Anna Cabot Quincy Waterston

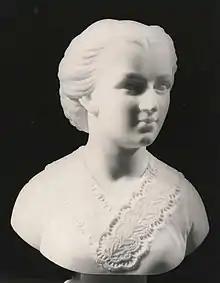
Edmonia Lewis, Anna Quincy Waterston, 1866, photo by David Finn, ©David Finn Archive, Department of Image Collections, National Gallery of Art Library, Washington, DC

Waterston died October 14, 1899, at her home, No. 526 Massachusetts Avenue, in Newton, Massachusetts, where she lived since 1860, and was buried at Mount Auburn Cemetery. Her carved marble bust was sculpted by Edmonia Lewis and is held by the Smithsonian American Art Museum. In 2003, her diary, written at the age of seventeen, was posthumously published under the title "A Woman's Wit and Whimsy".